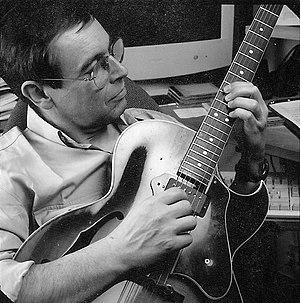
Frédéric Sylvestre, est un guitariste et compositeur de jazz français né le 3 juin 1953 à Angoulême et mort à Paris le 27 août 2014.